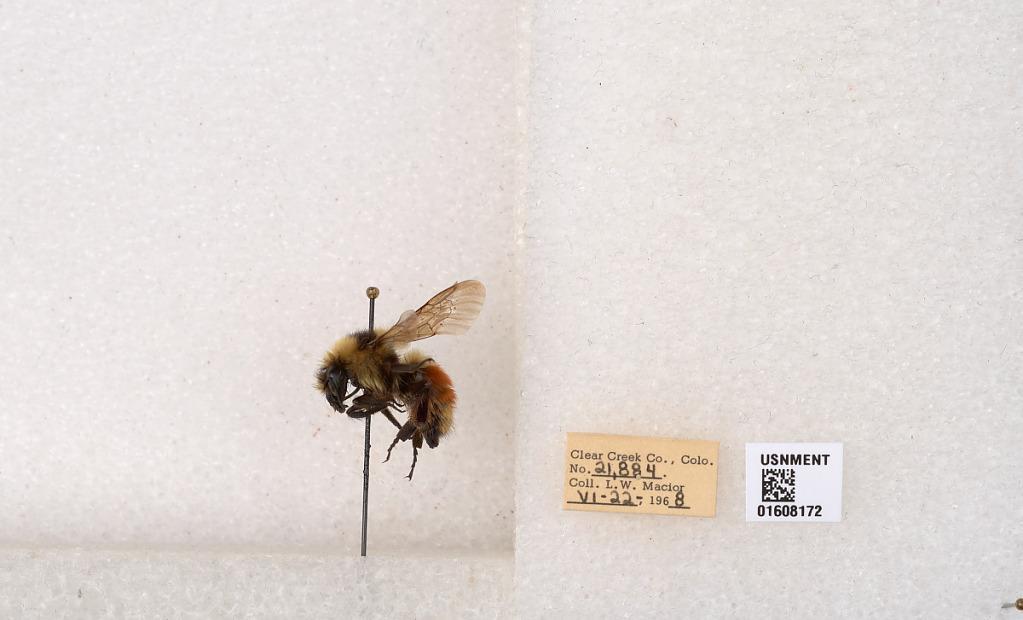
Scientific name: Bombus (Pyrobombus) sylvicola Kirby
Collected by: L. Macior
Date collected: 1968-6-22
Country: United States
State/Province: Colorado
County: Clear Creek
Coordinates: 39.6891, -105.644